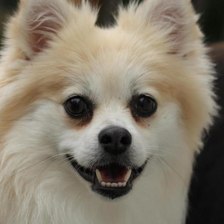
Label: animals